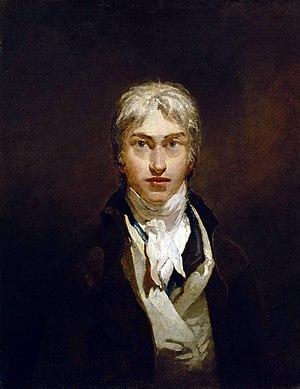
Le 23 avril est le 113ᵉ jour de l'année du calendrier grégorien. Il reste 252 jours avant la fin de l'année.